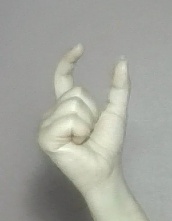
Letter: nun